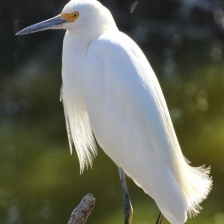
Species: SNOWY EGRET
Scientific name: EGRETTA THULA